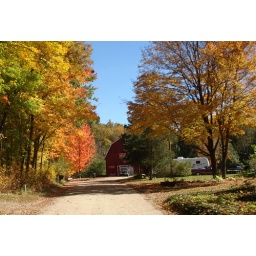
I rounded the bend along a dirt road near Clarkston Michigan and came upon this colorful scene.